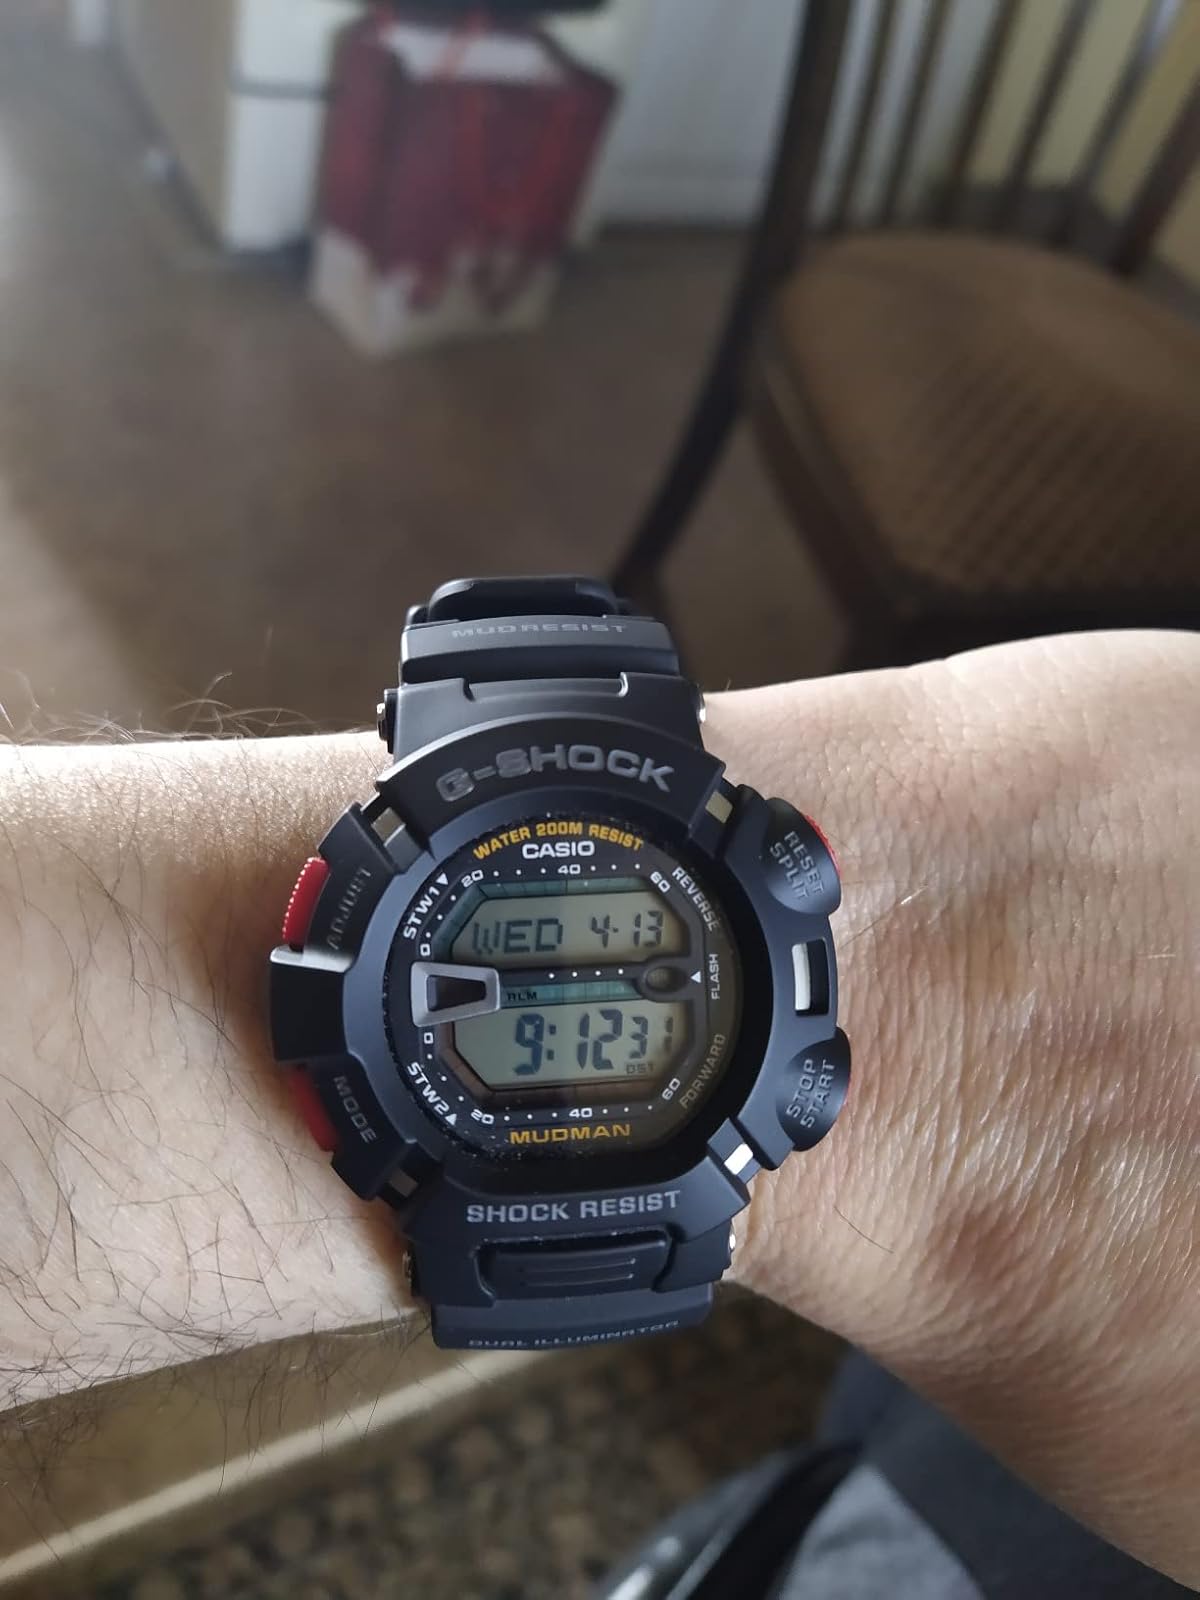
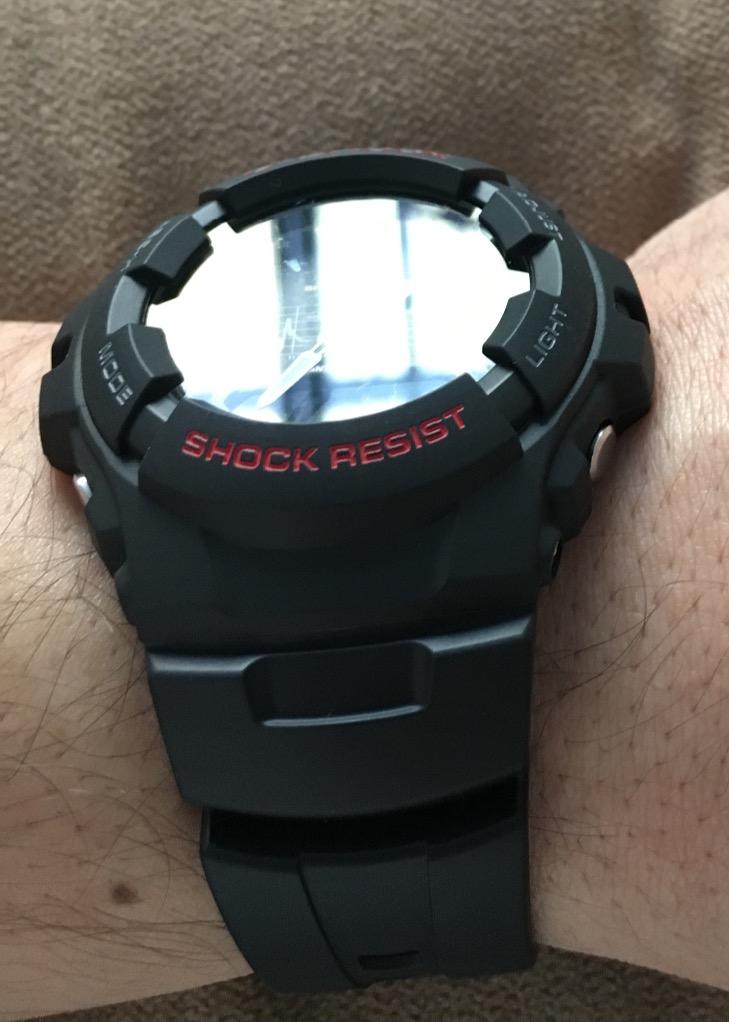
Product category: accessories_watch
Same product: no